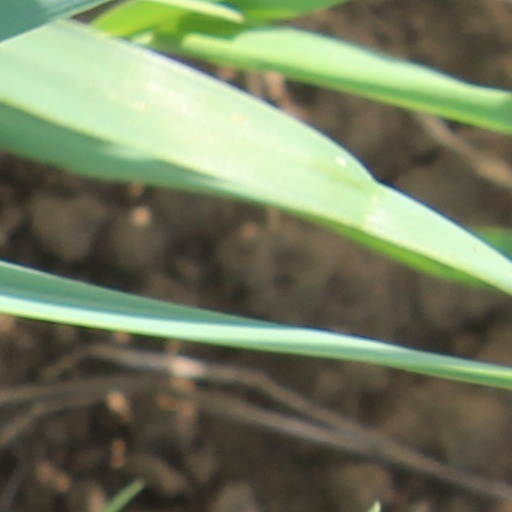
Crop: wheat